Juan José Castelli

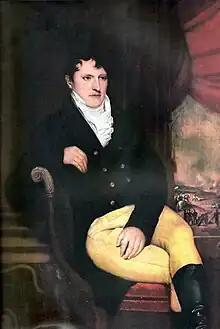
Manuel Belgrano, Castelli's cousin, worked with him at the consulate and in local newspapers

The intellectuals of the viceroyalty received and secretly distributed a copy of the Declaration of the Rights of Man and of the Citizen, promulgated by the French Revolution in 1789. Meanwhile, Belgrano returned from his studies in Europe, and was appointed as Perpetual Secretary of the new Consulate of Commerce of Buenos Aires. Belgrano and Castelli shared similar ideas about the Spanish trade monopoly and the rights of the natives. Belgrano attempted to appoint Castelli as interim Secretary of the Consulate as his assistant, but faced strong opposition from the peninsular merchants, who delayed the appointment until 1796. Belgrano became ill during his stay in Europe, which forced him to take extended leaves from work, and wanted Castelli to be his successor if he resigned.